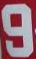
Number: 9